Kazimierz Sabbat

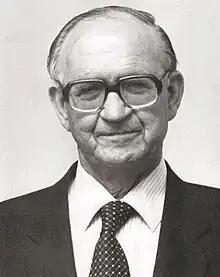

Kazimierz Aleksander Sabbat (27 February 1913 – 19 July 1989), was President of Poland-in-exile from 8 April 1986 until his death, 19 July 1989, after serving (from 1976) as Prime Minister of the Polish government-in-exile.